2016 Portugal wildfires

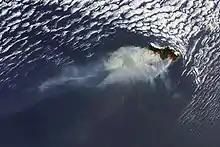
Smoke from several large fires burning on Madeira blowing over the Atlantic Ocean on 10 August

On 9 August 2016 a fire, allegedly by arson, started at the S. Roque parish in Madeira that quickly spread throughout the region of Southern Madeira and to its capital Funchal.